Sunday's Silence

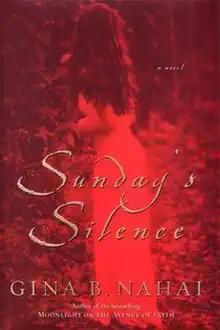
Cover of first edition (hardcover)

Sunday's Silence is the third novel by Gina B. Nahai and follows the story of a journalist searching for the truth about his father's death. The book was published in 2003 by Washington Square Press in the United States and became a "Los Angeles Times" bestseller.